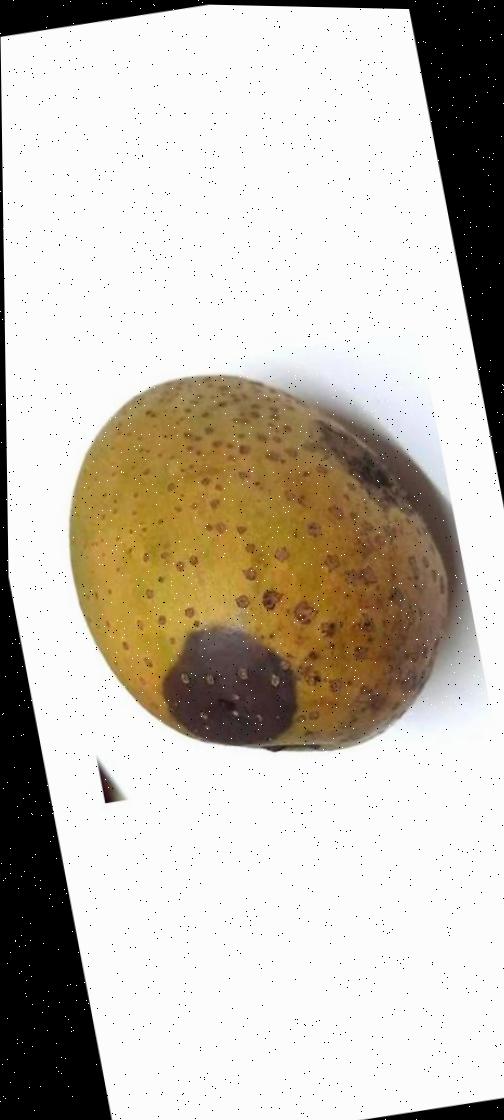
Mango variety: Gourmoti